Hall of Names

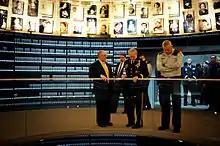
The Chairman of the Joint Chiefs of Staff of the United States Military, General Martin E. Dempsey at the Hall of Names

In 1968, a "Names Room" was established at Yad Vashem in Jerusalem, in which original Pages of Testimony were stored in alphabetical order. In 1977, the Hall of Names building was opened at Yad Vashem. In the 1980s, Yad Vashem copied onto microfilm some one million Pages of Testimony in order to improve their accessibility to the general public as well as to provide backup for the Pages. With the beginning of the large wave of immigration of Jews from the Former Soviet Union in the 1990s, the rate at which Pages of Testimony were submitted doubled to some 3,000 per month. In 1990, Yad Vashem began to glean names of Holocaust victims from deportation lists as well as camp and ghetto prisoner records, prepared by the Nazis and their allies. The 1990s also saw the launch of the project to digitize the names of Holocaust victims found in the Hall of Names. During the Names Recovery Campaign in 1999 under the auspices of Israeli President Ezer Weizman, 380,000 Pages of Testimony were submitted in one year alone, and another 70,000 in the year 2000. That same year, a digitized database of Holocaust victims' names was created, and in 2004 the Central Database of Holocaust Victims' Names was launched on the Yad Vashem website.